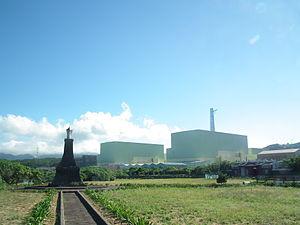
Le secteur de l'énergie à Taiwan est presque entièrement dépendant des importations d'agents énergétiques importés.